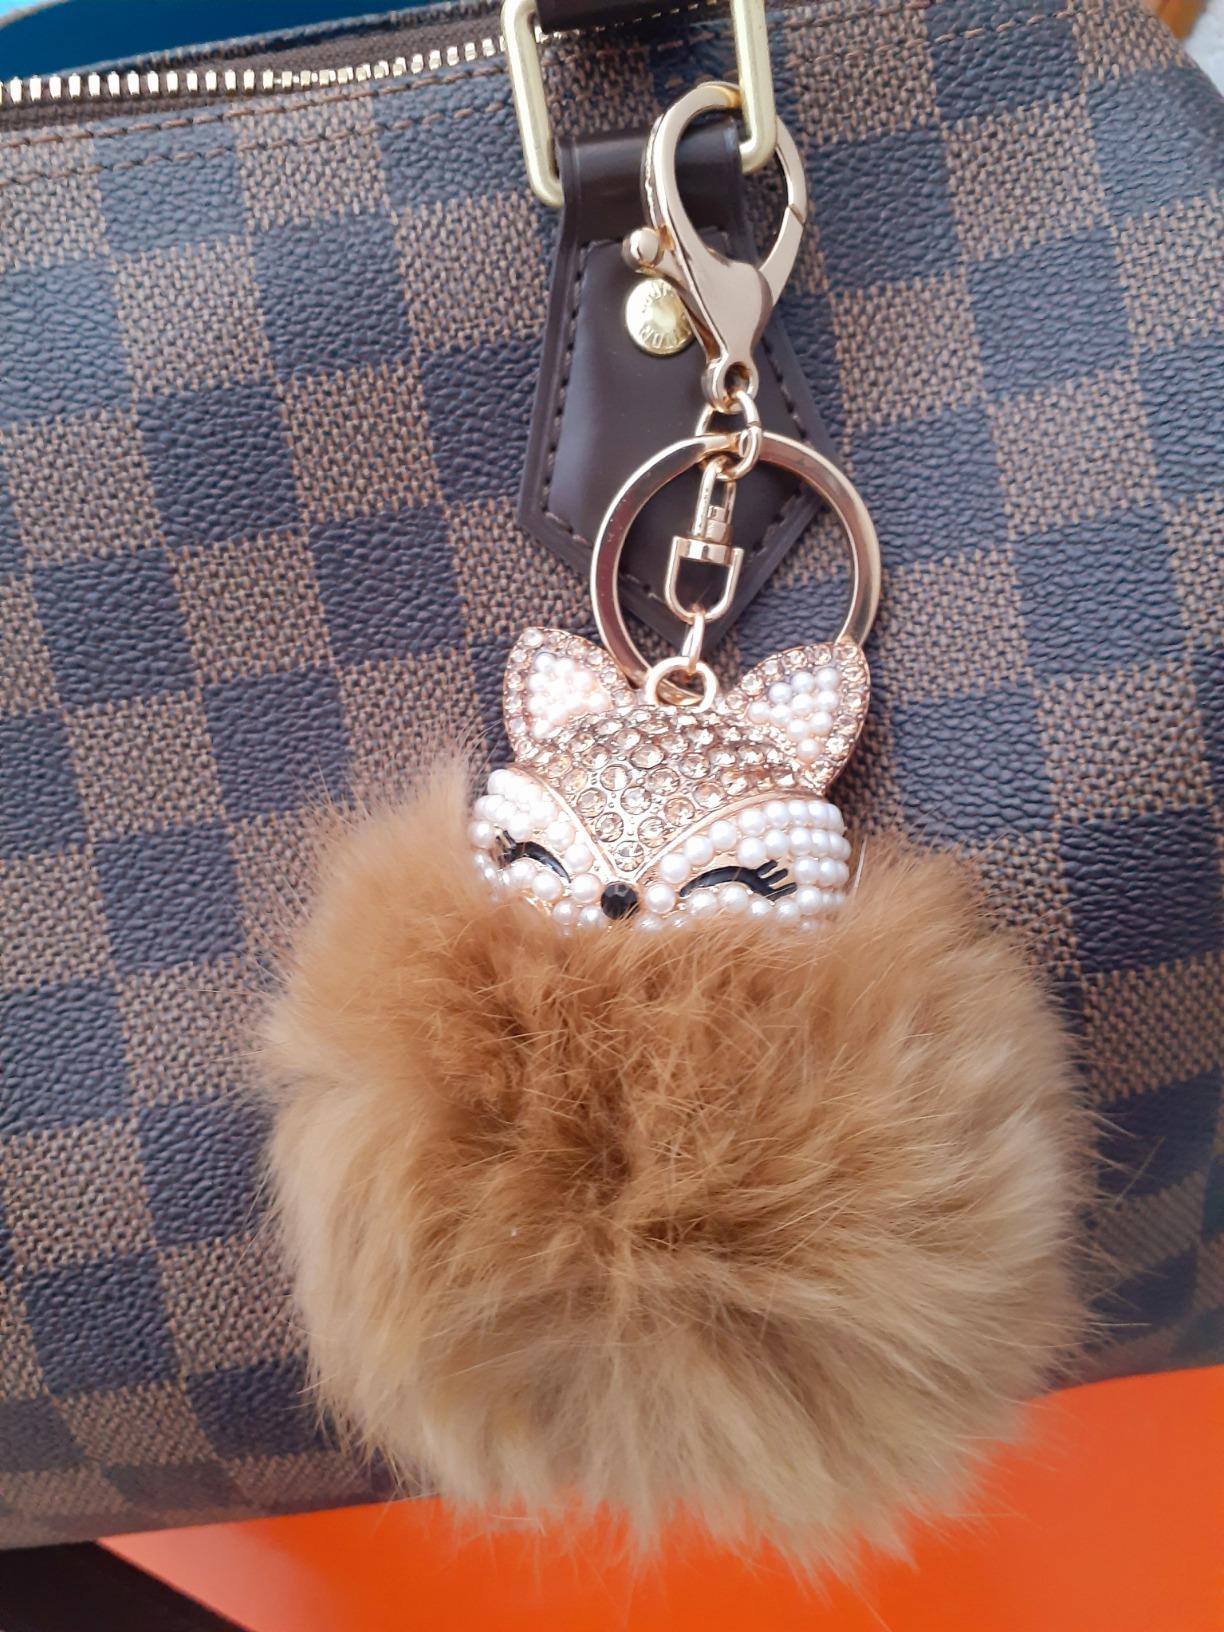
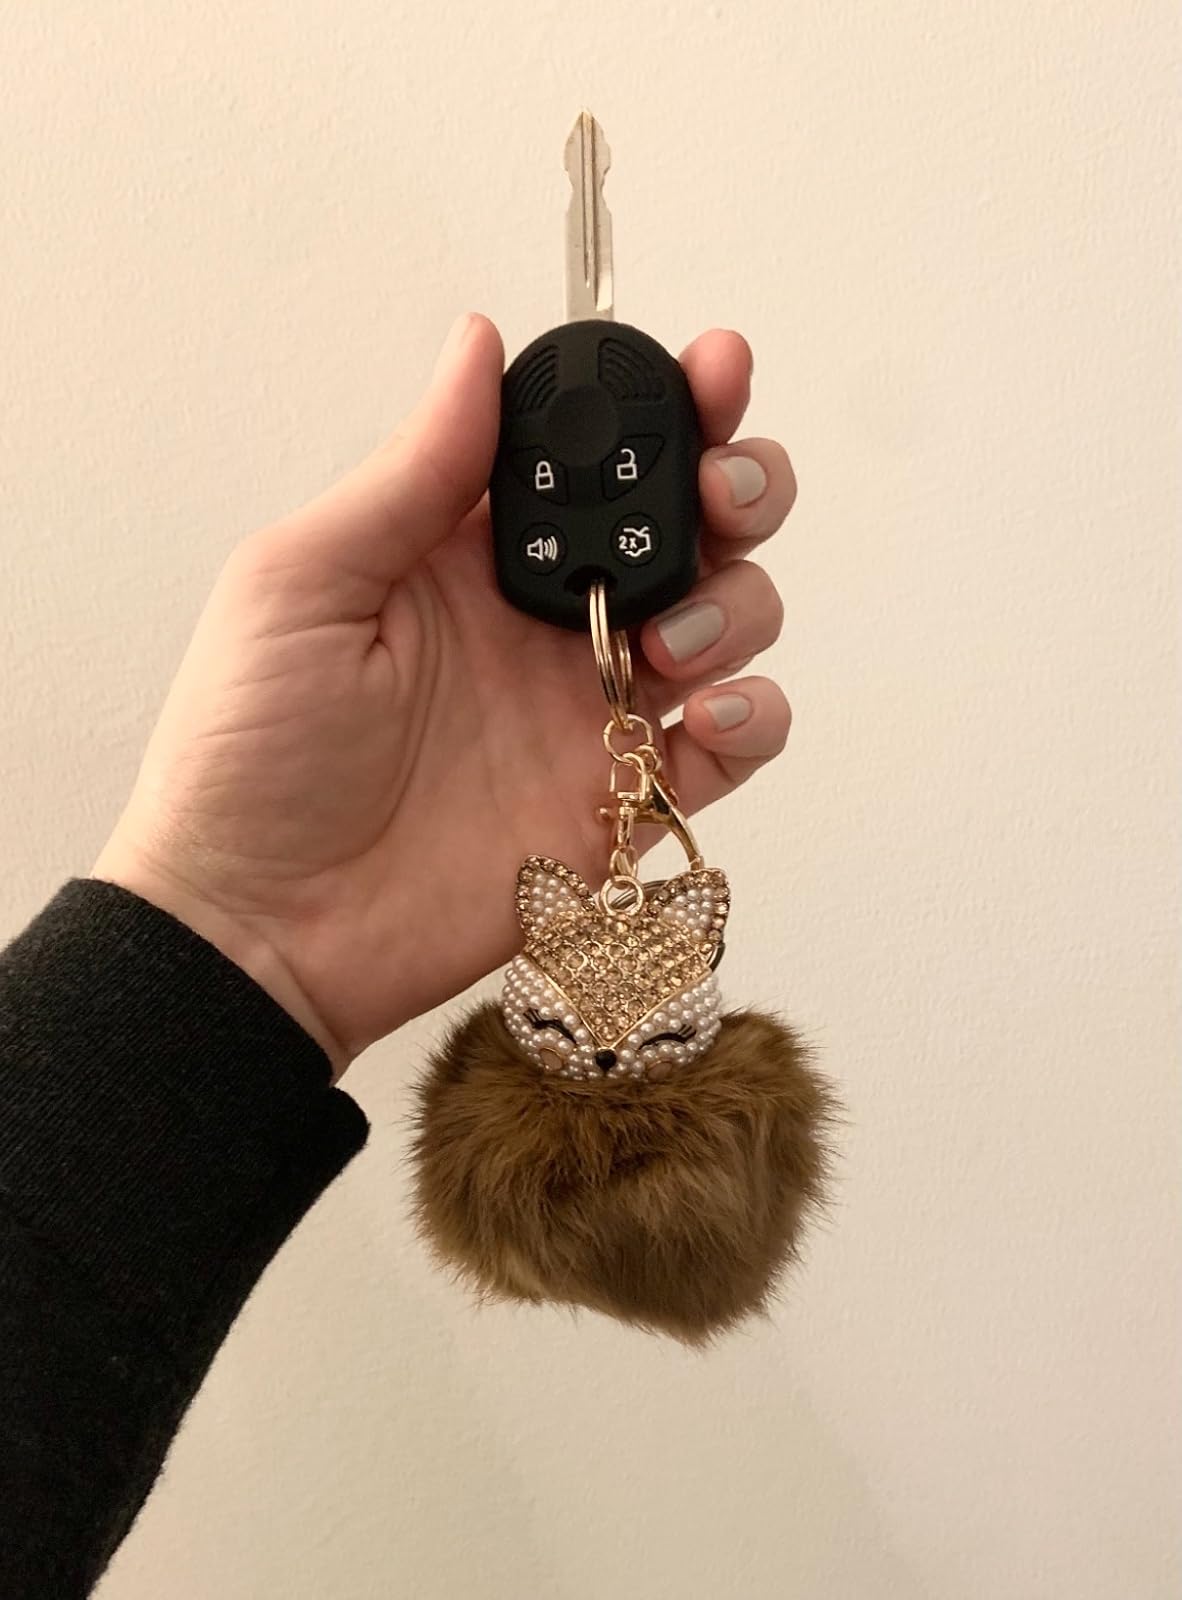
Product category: accessories_keychain
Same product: yes